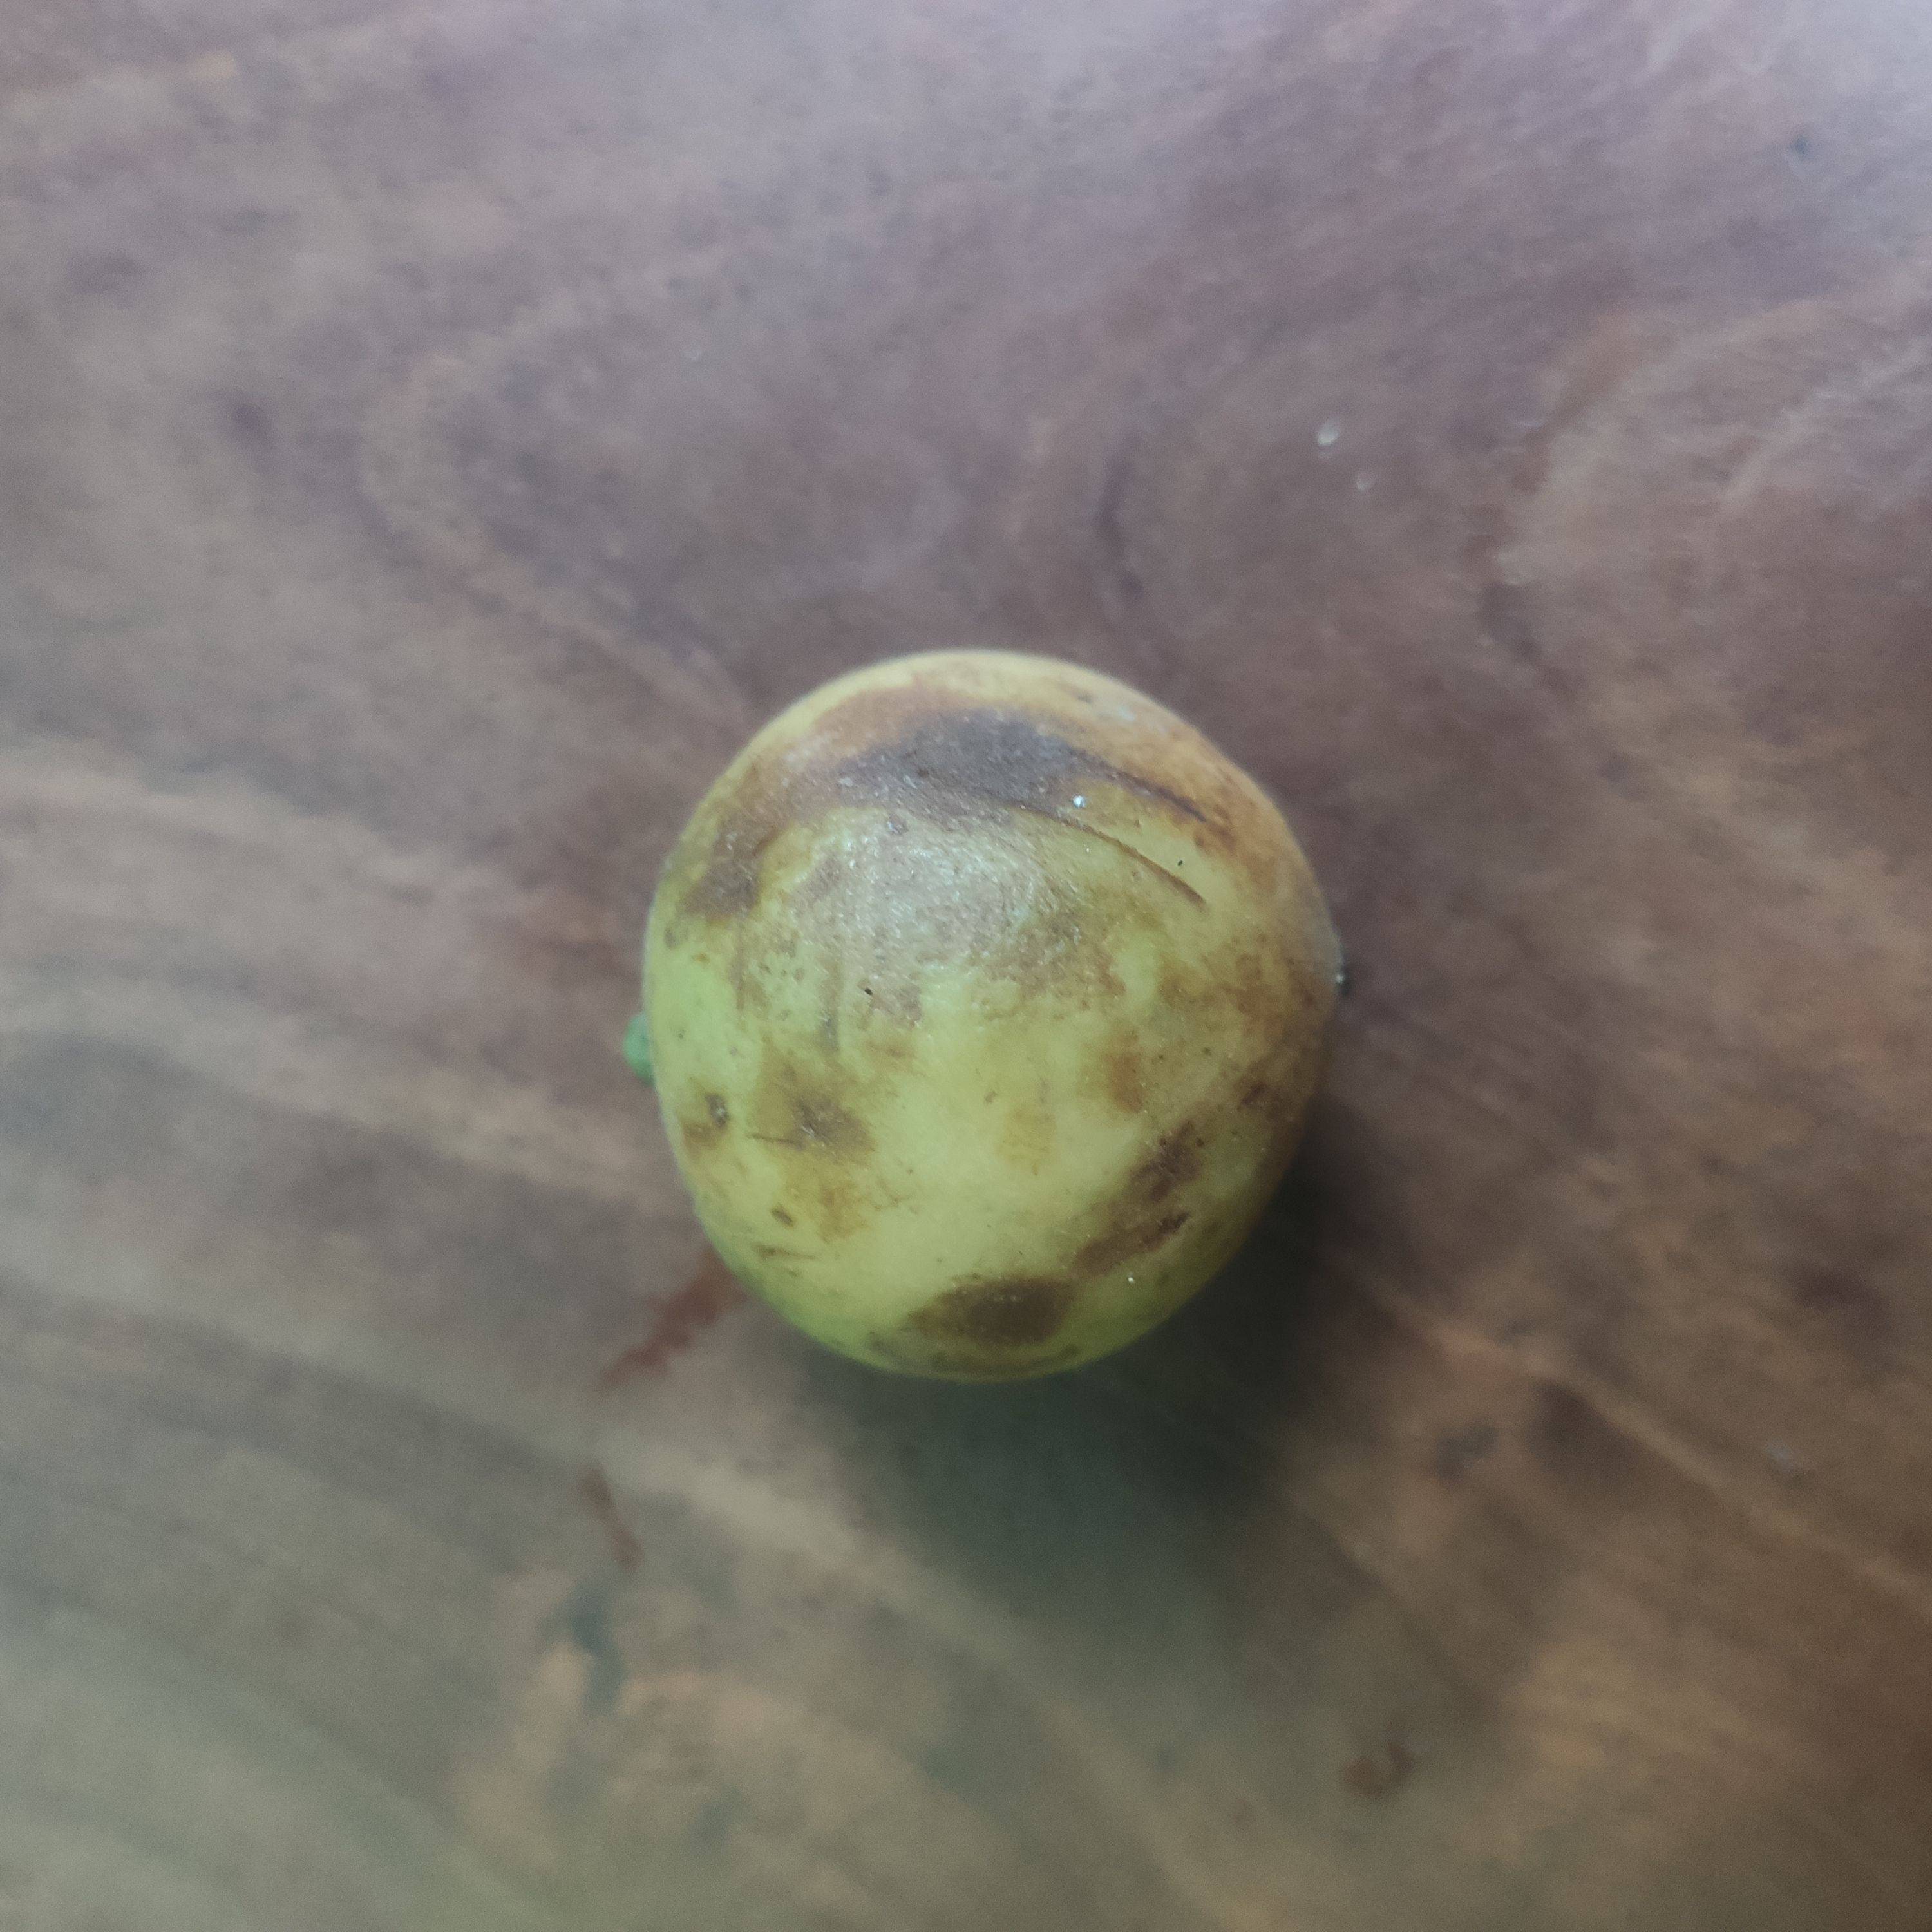
Fruit: burmese-grape
Grade: 1st-grade